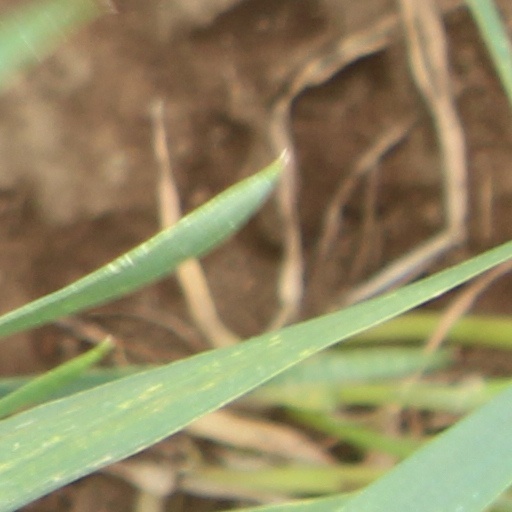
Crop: wheat